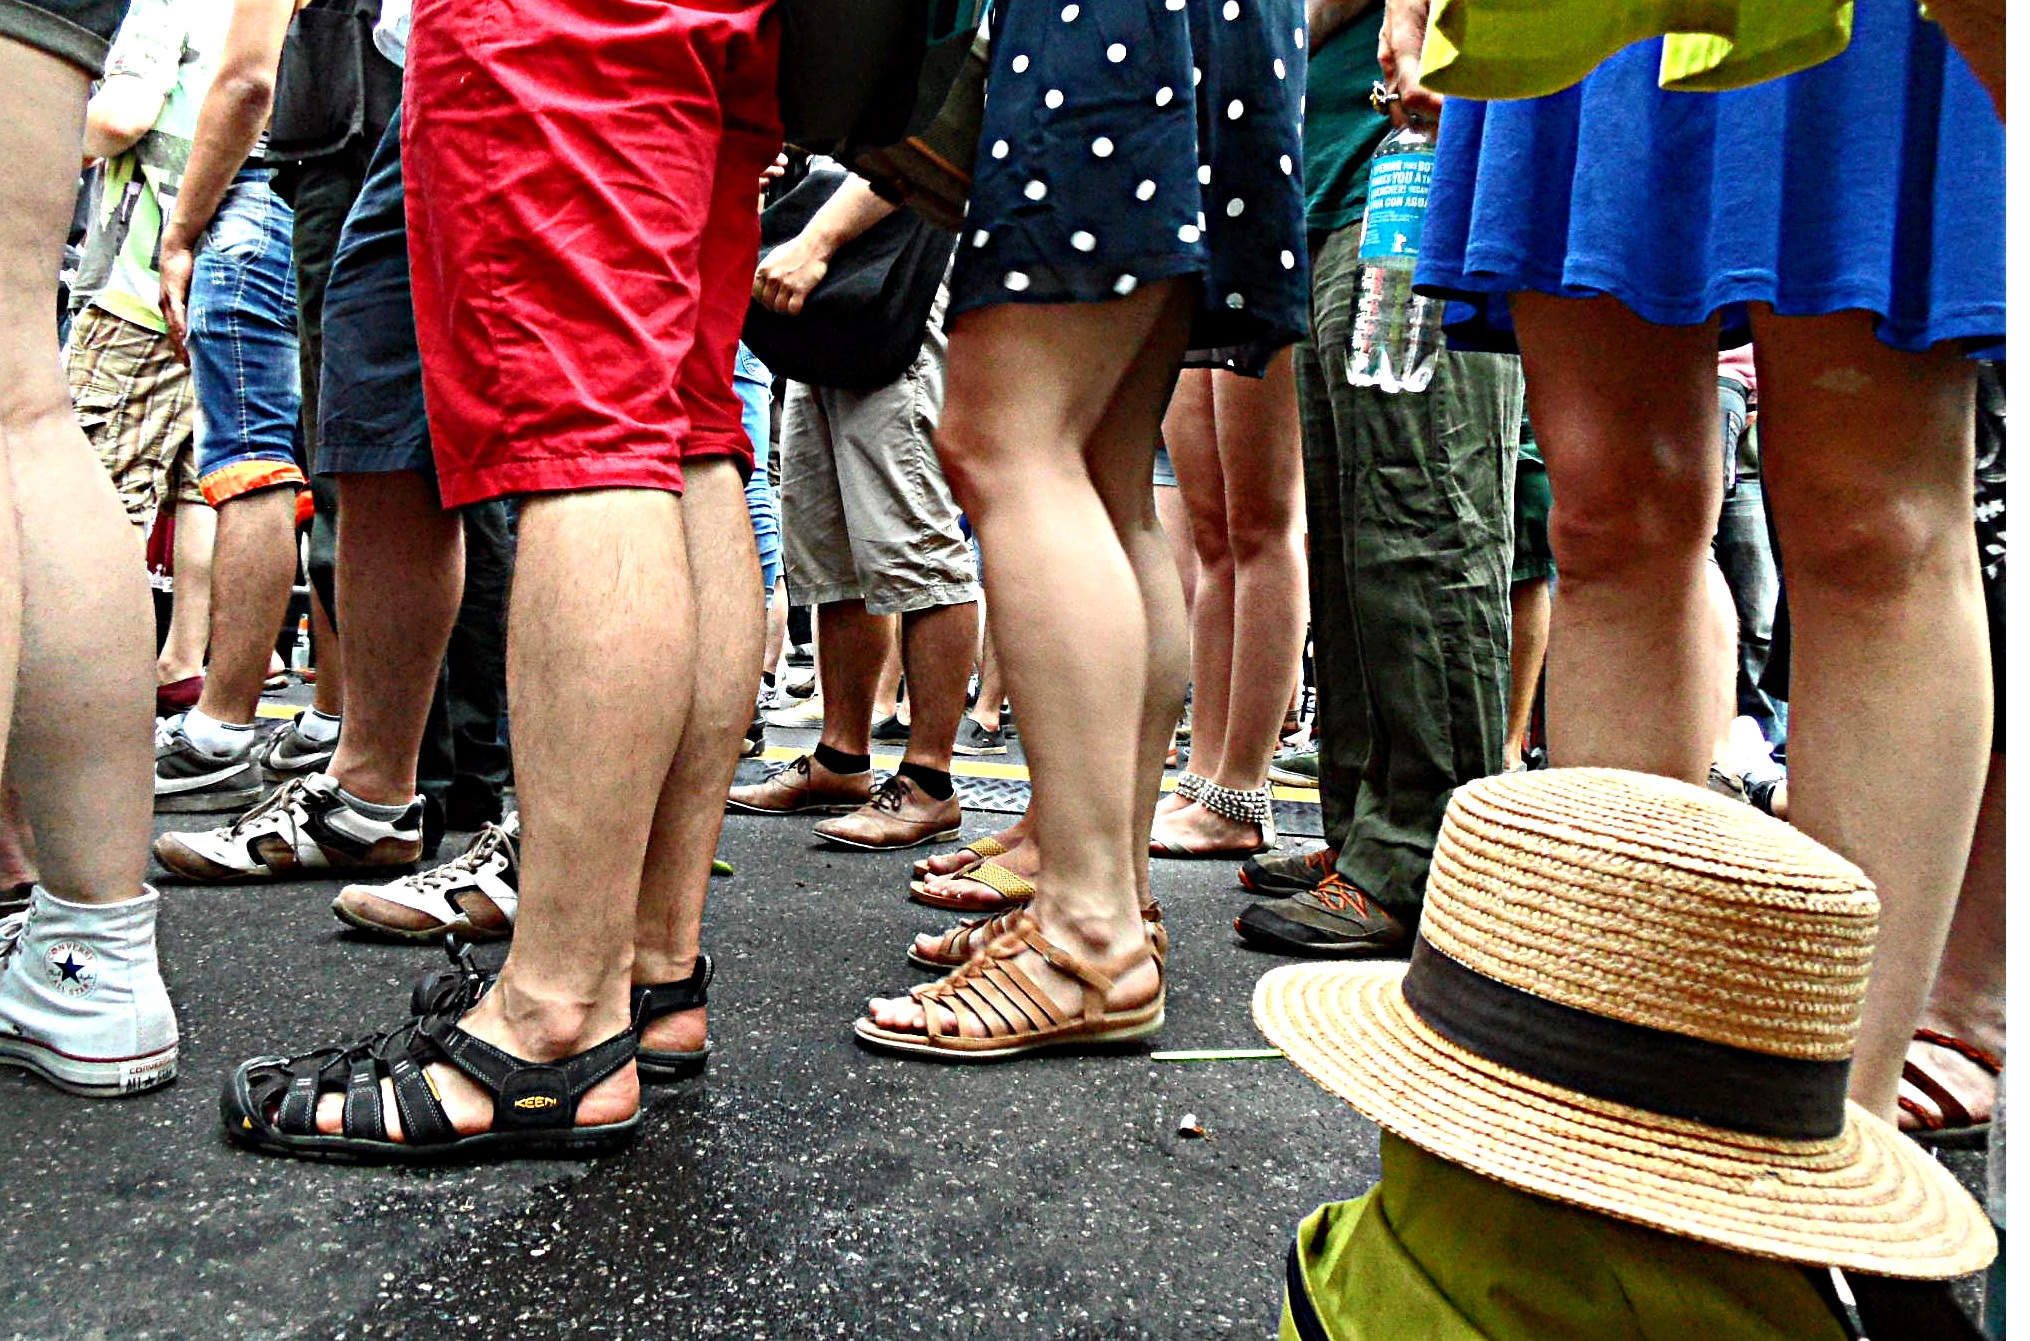
shoe, street, crowd, summer, meeting, leg, concert, pattern, spring, color, human, fashion, clothing, sandals, legs, shorts, footwear, skin, wait, event, demonstration, knee, protest, low angle shot, calves, quantitative, standing on, summer fashion, shin, gape, stand in line, below without